Alexander Balfour

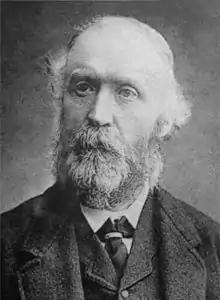
Alexander Balfour

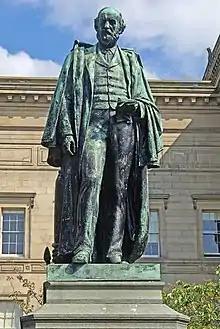
Statue of Alexander Balfour in St John's Gardens Liverpool

Alexander Balfour (2 September 1824 – 16 April 1886) was a Scottish merchant and founder of the Liverpool shipping company Balfour Williamson.